335

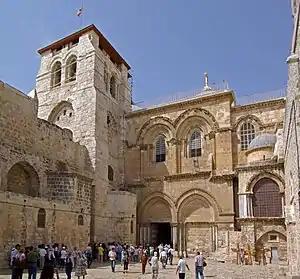
Church of the Holy Sepulchre

Year 335 (CCCXXXV) was a common year starting on Wednesday of the Julian calendar. At the time, it was known as the Year of the Consulship of Constantius and Albinus (or, less frequently, year 1088 "Ab urbe condita"). The denomination 335 for this year has been used since the early medieval period, when the Anno Domini calendar era became the prevalent method in Europe for naming years.